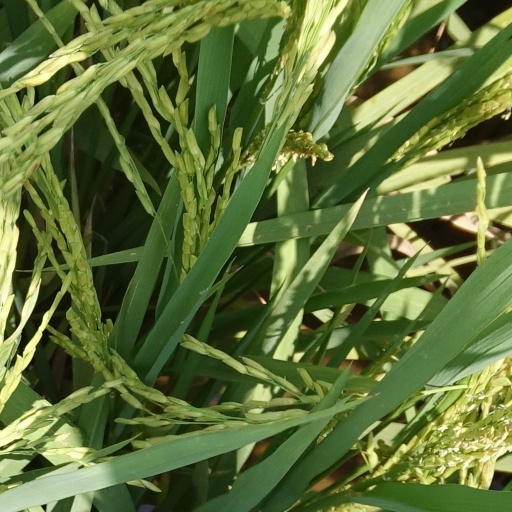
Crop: rice